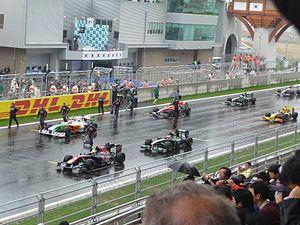
grille de départ GP de Corée 2010
Le Grand Prix automobile de Corée du Sud 2010, disputé sur le Circuit de Yeongam le 24 octobre 2010, est la 837ᵉ course du championnat du monde de Formule 1 courue depuis 1950, la dix-septième manche du championnat 2010 et la première édition du Grand Prix de Corée du Sud.
Le circuit international de Corée est un circuit de 5,621 km de long situé dans le district de Yeongam qui a accueilli le Grand Prix de Corée du Sud de 2010 à 2013. Sa construction résulte d'un accord de 264 millions de dollars entre Bernie Ecclestone et le promoteur du Grand Prix, Korea Auto Valley Operation.
Le championnat du monde de Formule 1 2010, la 61ᵉ édition du championnat du monde des pilotes, est remporté par Sebastian Vettel chez les pilotes et par Red Bull Racing chez les constructeurs. Deux modifications importantes sont introduites : d'une part, les ravitaillements en carburant étant interdits, les pilotes doivent embarquer suffisamment d'essence pour la durée d'une course ; d'autre part, le barème de points est modifié : les dix premiers marquent désormais et le vainqueur se voit accorder 25 points contre 10 de 2003 à 2009.